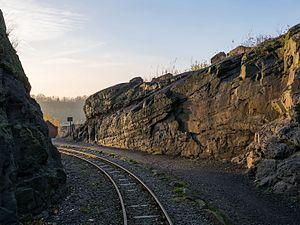
Osnabrück est une ville-arrondissement de Basse-Saxe, en Allemagne ; sa population est de 162 402 habitants à la fin 2015. Elle se trouve entre Münster et Oldenbourg, non loin de la frontière avec la Rhénanie-du-Nord-Westphalie. Après Hanovre et Brunswick, elle est la troisième plus grande ville de Basse-Saxe. Elle est au centre d'une agglomération d'environ 275 000 habitants, et sa zone d'influence est estimée entre 800 000 et un million de personnes.